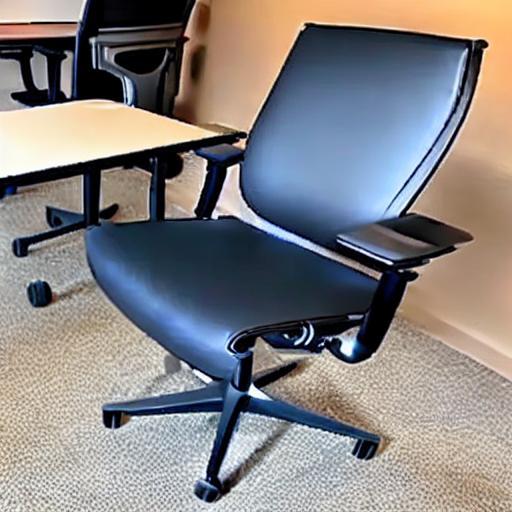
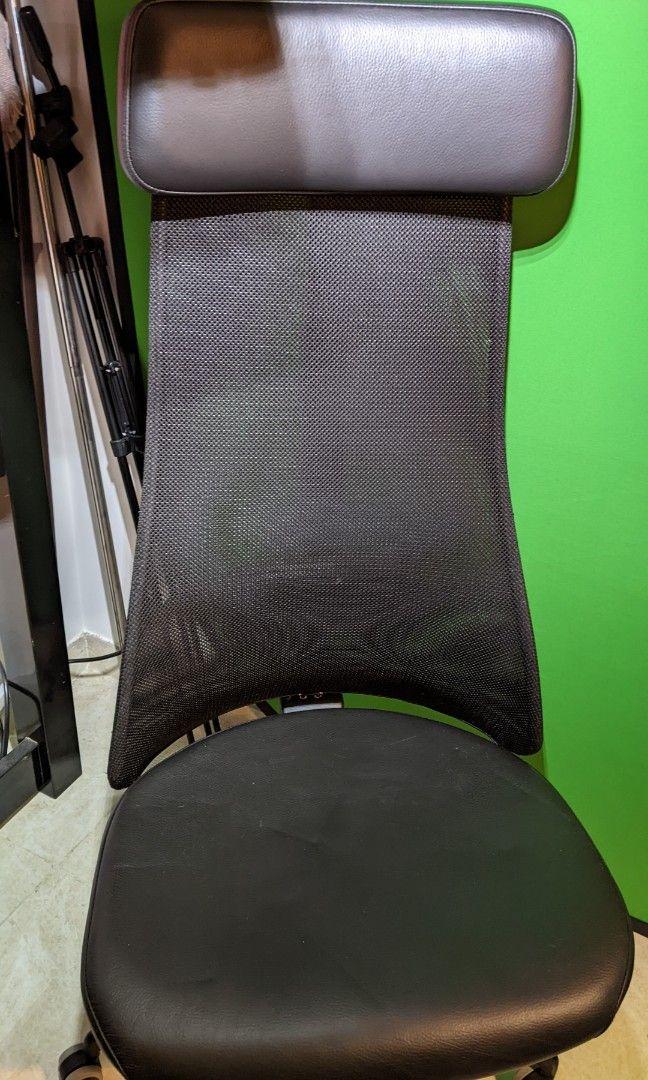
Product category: items_chair
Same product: no